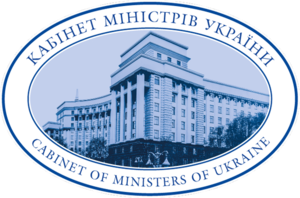
Le Premier ministre d'Ukraine est le chef du gouvernement ukrainien. Il préside le Cabinet des ministres, l'organe suprême de la branche exécutive du gouvernement ukrainien. Cette fonction a remplacé le poste soviétique de « président du Conseil des ministres de la RSS d'Ukraine », créé le 25 mars 1946.